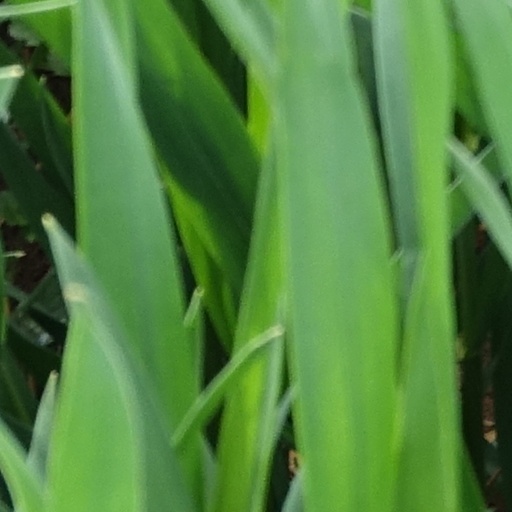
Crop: wheat